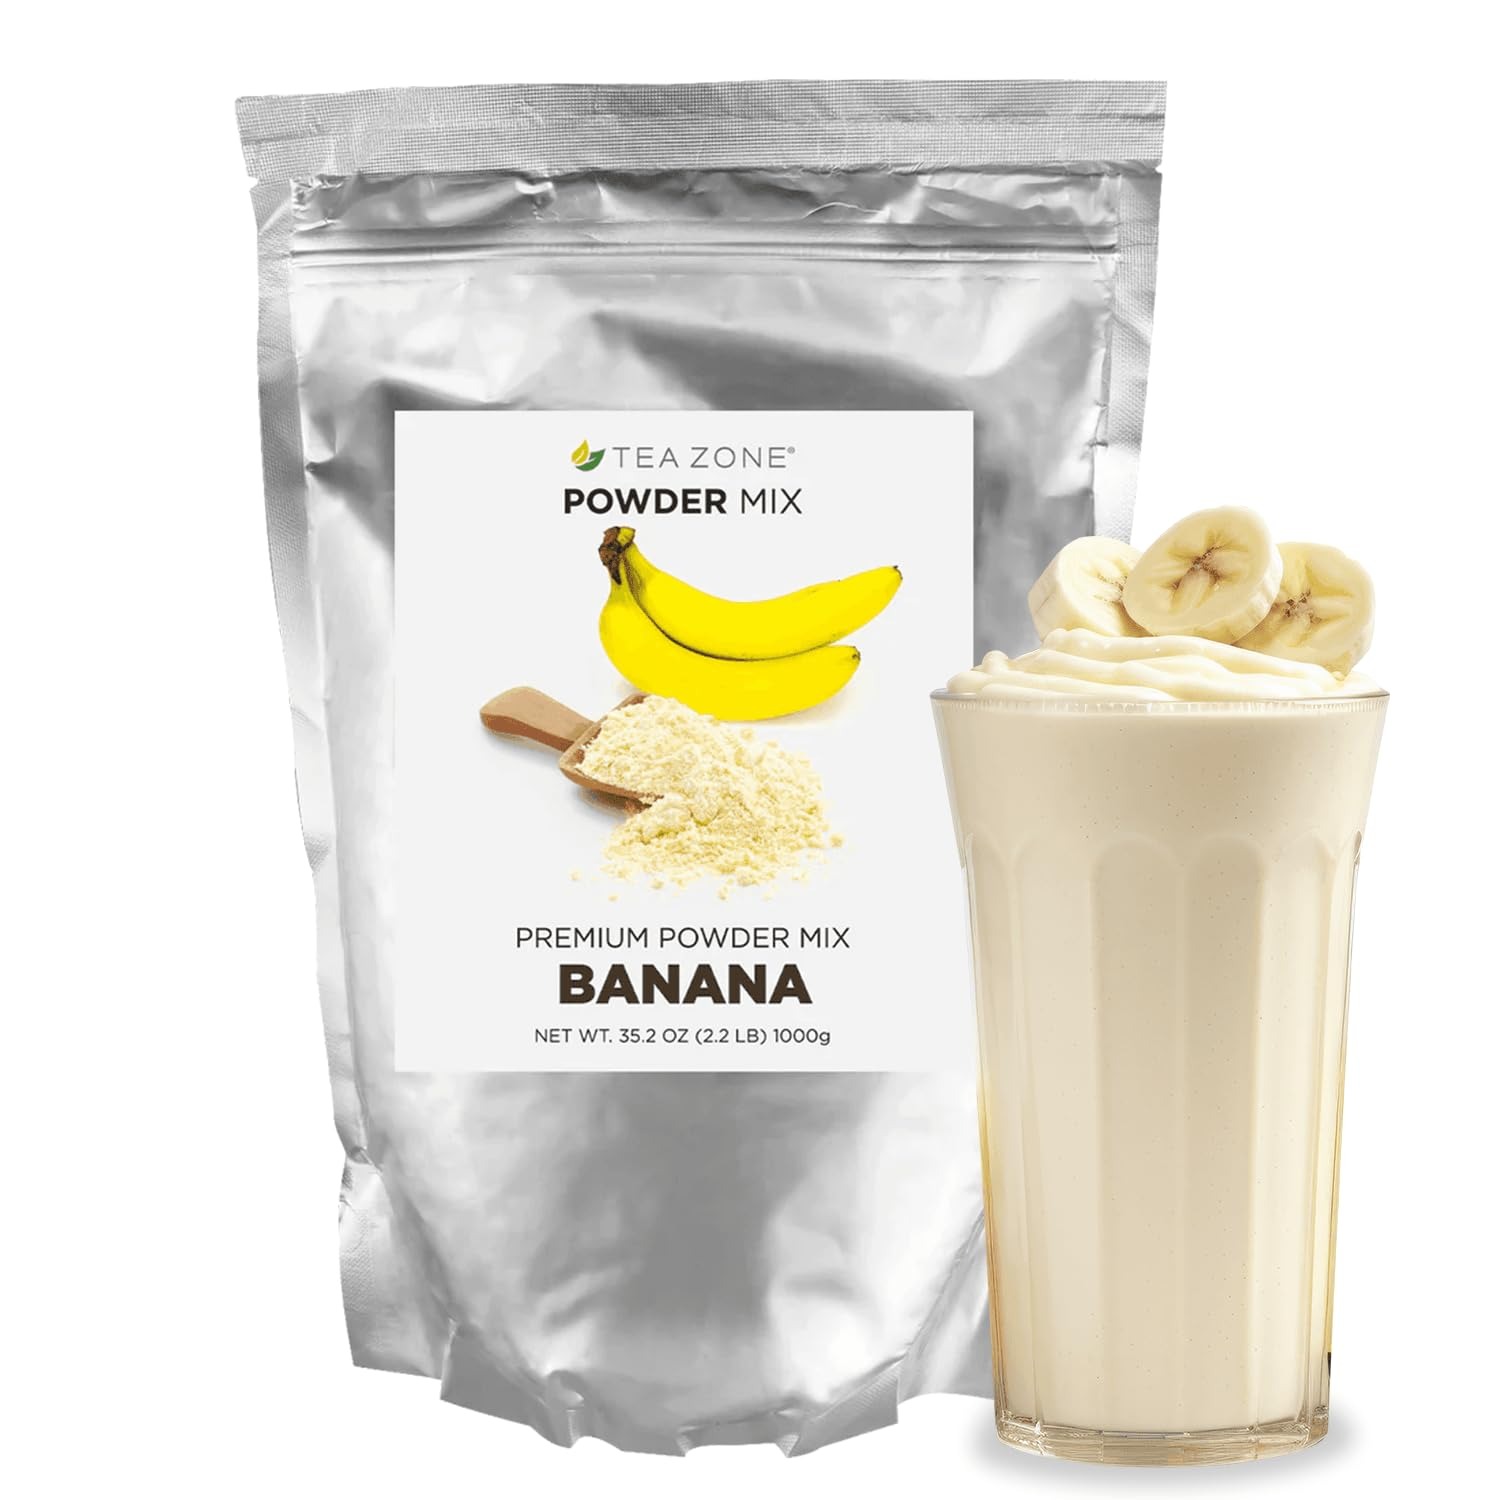
Item Name: Tea Zone 2.2 lb Banana Flavor Powder
Bullet Point 1: Unit Sold By: Bag (2.2 lbs)
Bullet Point 2: Sugar, Maltodextrin, Vegetable Oil, Sodium Caseinate, Potassium Phosphate Dibasic,
Bullet Point 3: Potassium Tripoly Phosphate, Approved Emulsifiers,
Bullet Point 4: Sodium Solico Aluminate, Glucose, Banana Extract, FD&C Red#40, FD&C Yellow#5
Value: 35.2
Unit: Ounce

Price: 27.475